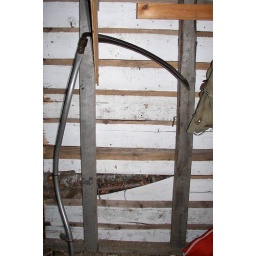
Scythe in my Grandfather's barn. I can remember him using this to cut fields of grass for his horse